Smaller and Smaller Circles

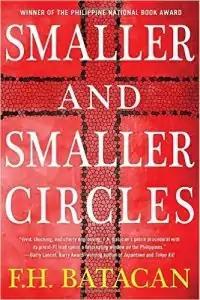
Cover photo of the Random House edition of the book

Smaller and Smaller Circles is a mystery novel by Filipino novelist F. H. Batacan. It won the Carlos Palanca Grand Prize for the English Novel in 1999. It also won the National Book Award in 2002 and the Madrigal-Gonzalez Award in 2003.